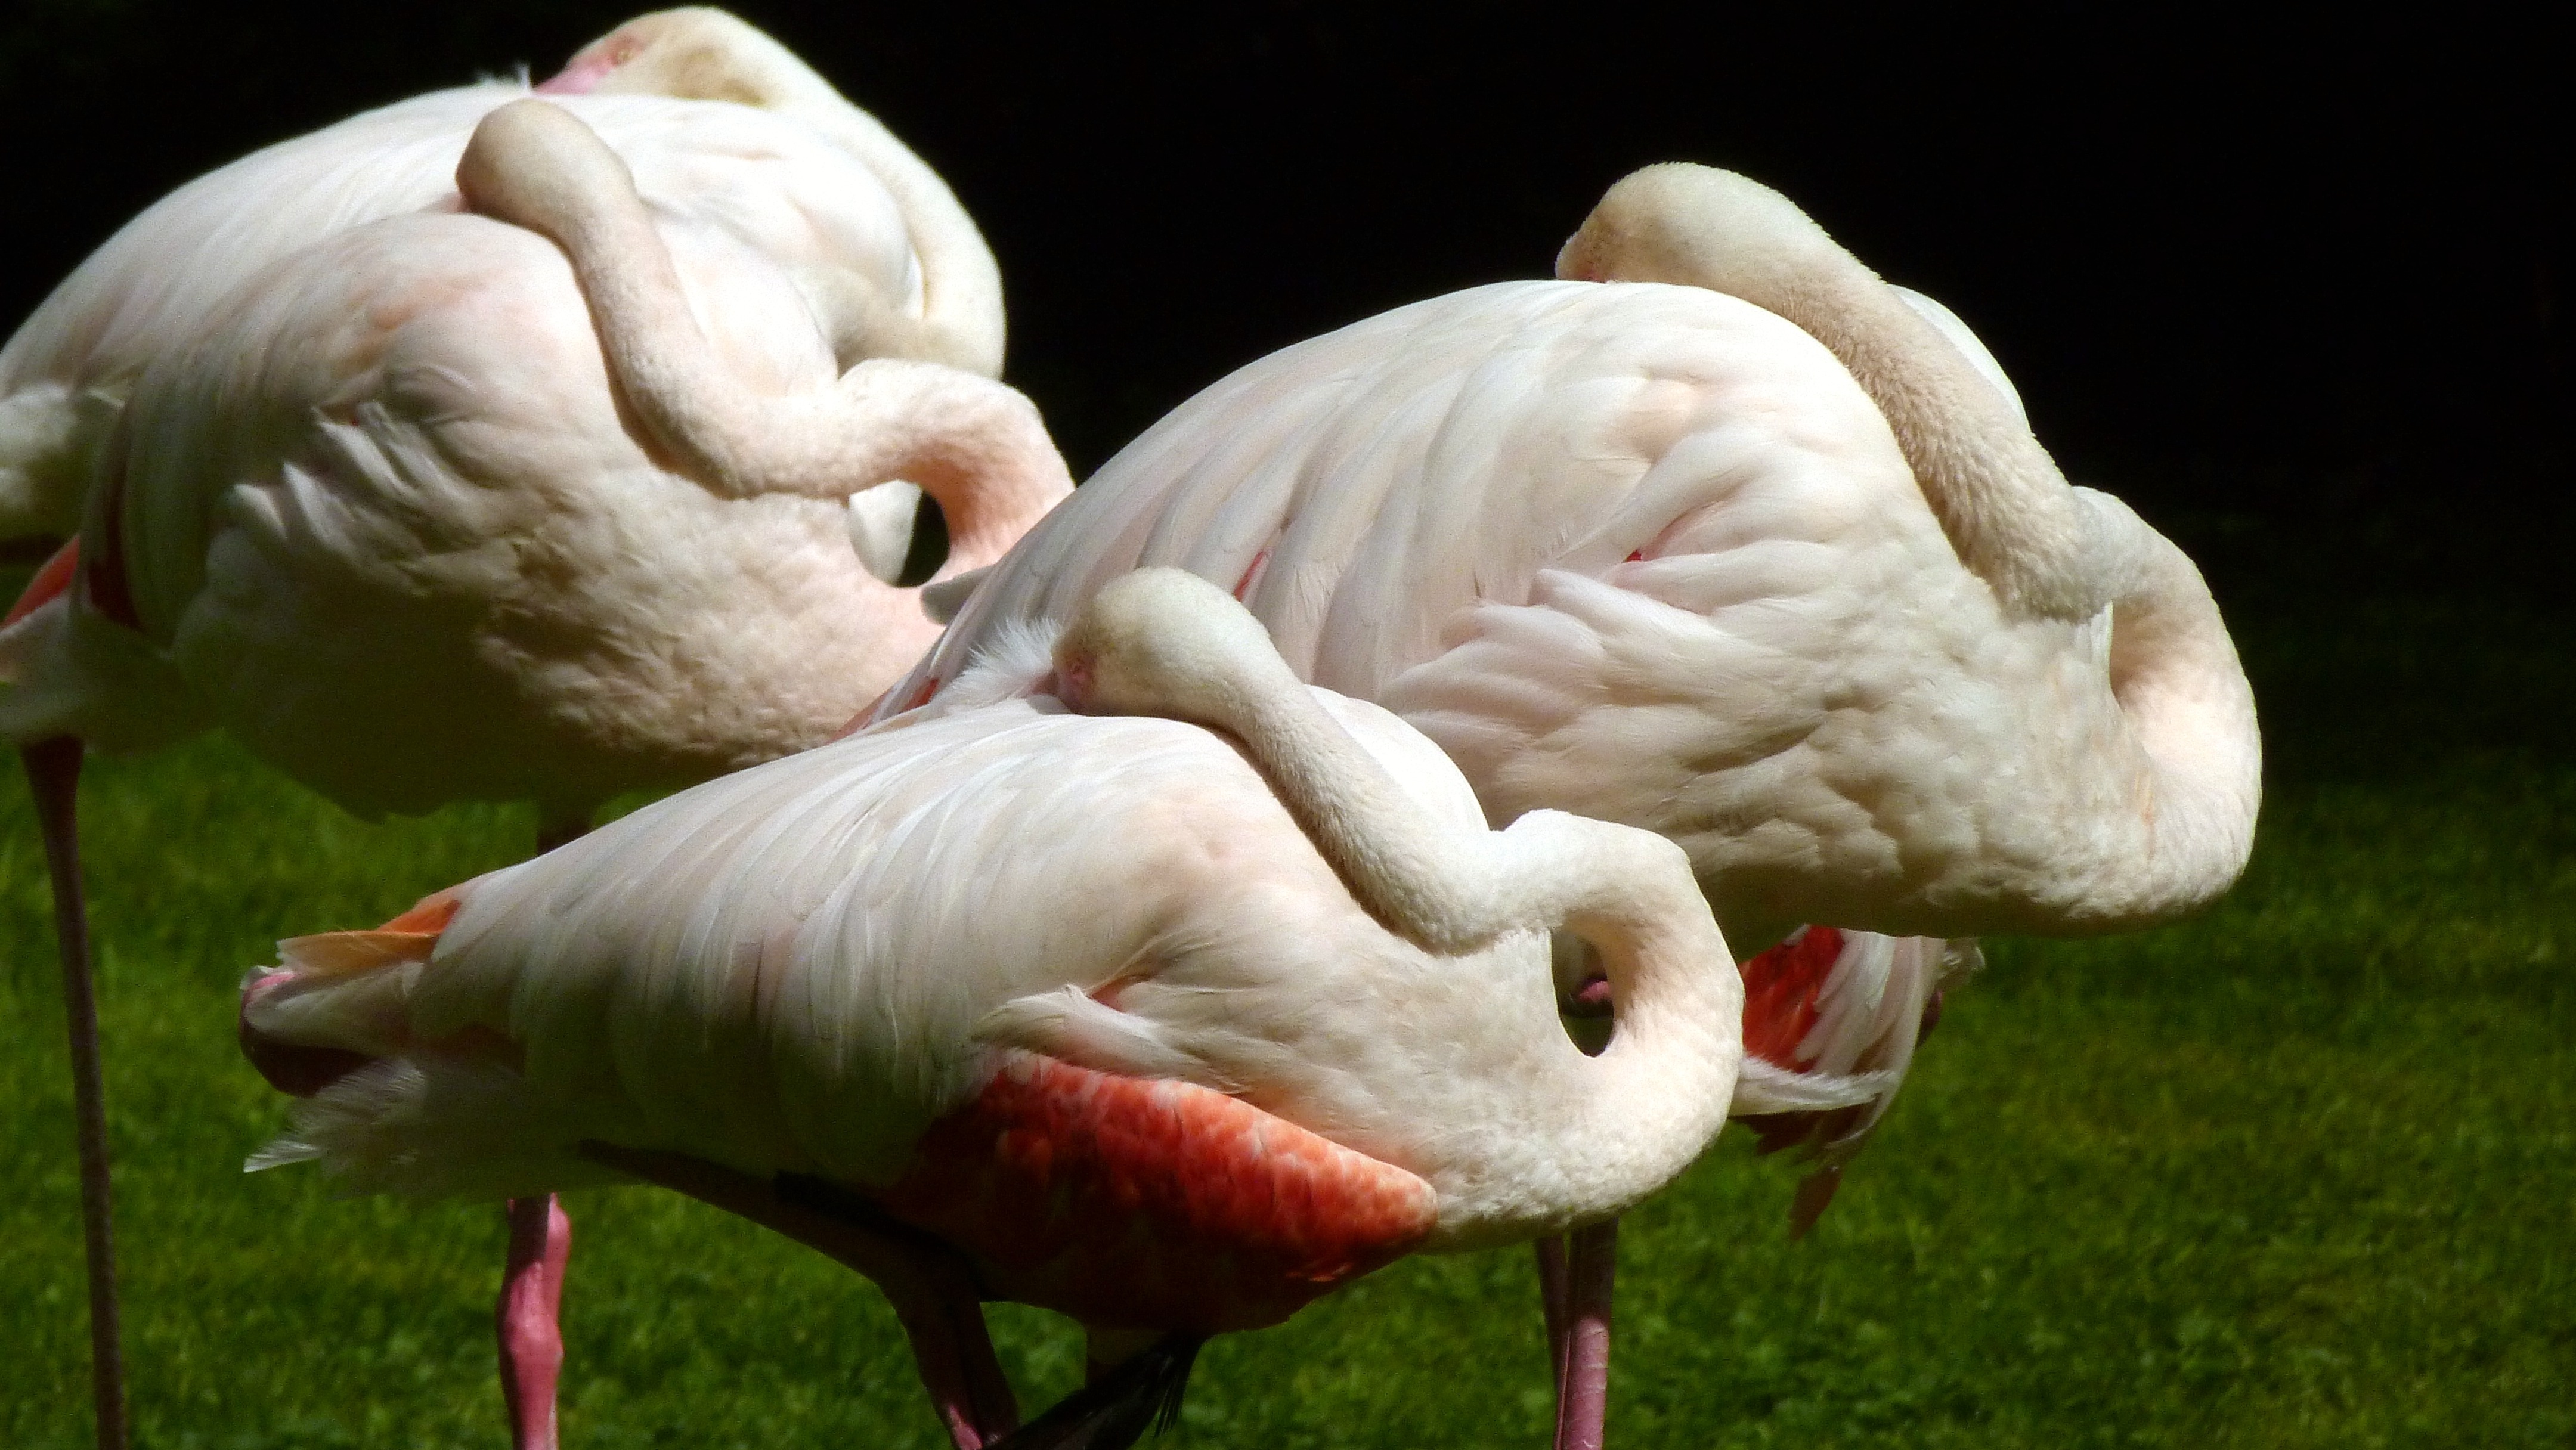
bird, wing, zoo, beak, fauna, flamingo, vertebrate, water bird, flamingos, pink flamingo, in the free